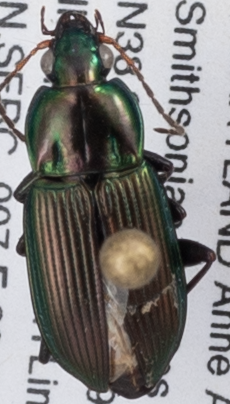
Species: Poecilus chalcites
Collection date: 2019-04-18
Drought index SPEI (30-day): -1.054
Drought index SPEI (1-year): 2.09
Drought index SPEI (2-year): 1.594